The End of Evangelion

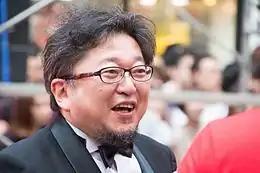
Shinji Higuchi collaborated with Anno on the storyboards of "Sincerely Yours".

After the series concluded, Anno fell into a difficult psychological state and his friend and anime director Hayao Miyazaki advised him to take a break, to which Anno followed Miyazaki's advice and rested for a few months. Production for the film version of "Neon Genesis Evangelion" officially began on November 8, 1996. The directing of "Air" was entrusted to Kazuya Tsurumaki, who had worked as an assistant director on the television series. Other Gainax studio staff members, such as Masayuki and Shinji Higuchi, were involved in the process, and they collaborated on storyboards following Tsurumaki's direction. Anno directed "Sincerely Yours", and was assisted in the storyboard phase by Higuchi and Junichi Sato.